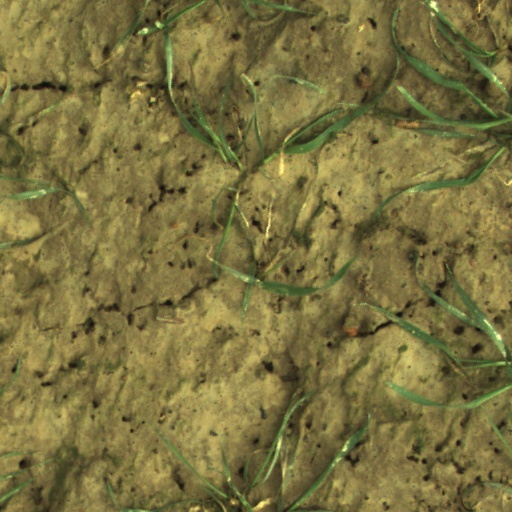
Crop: wheat